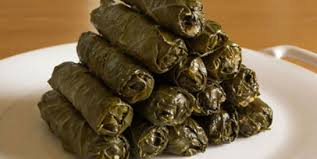
Yemek: yaprak_sarma